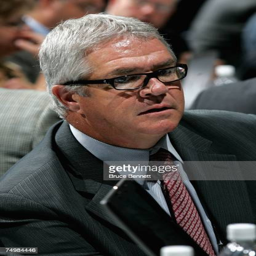
ice hockey player attends event